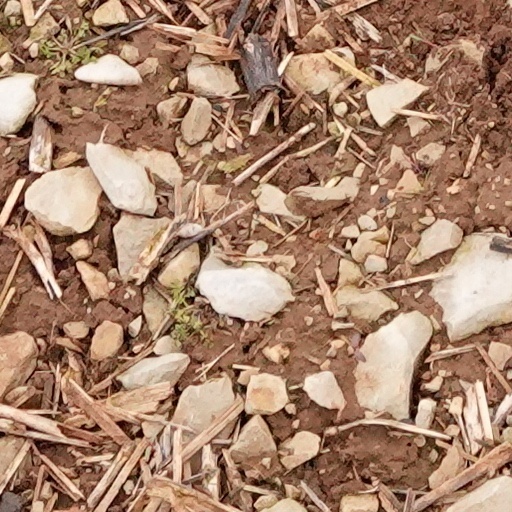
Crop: wheat